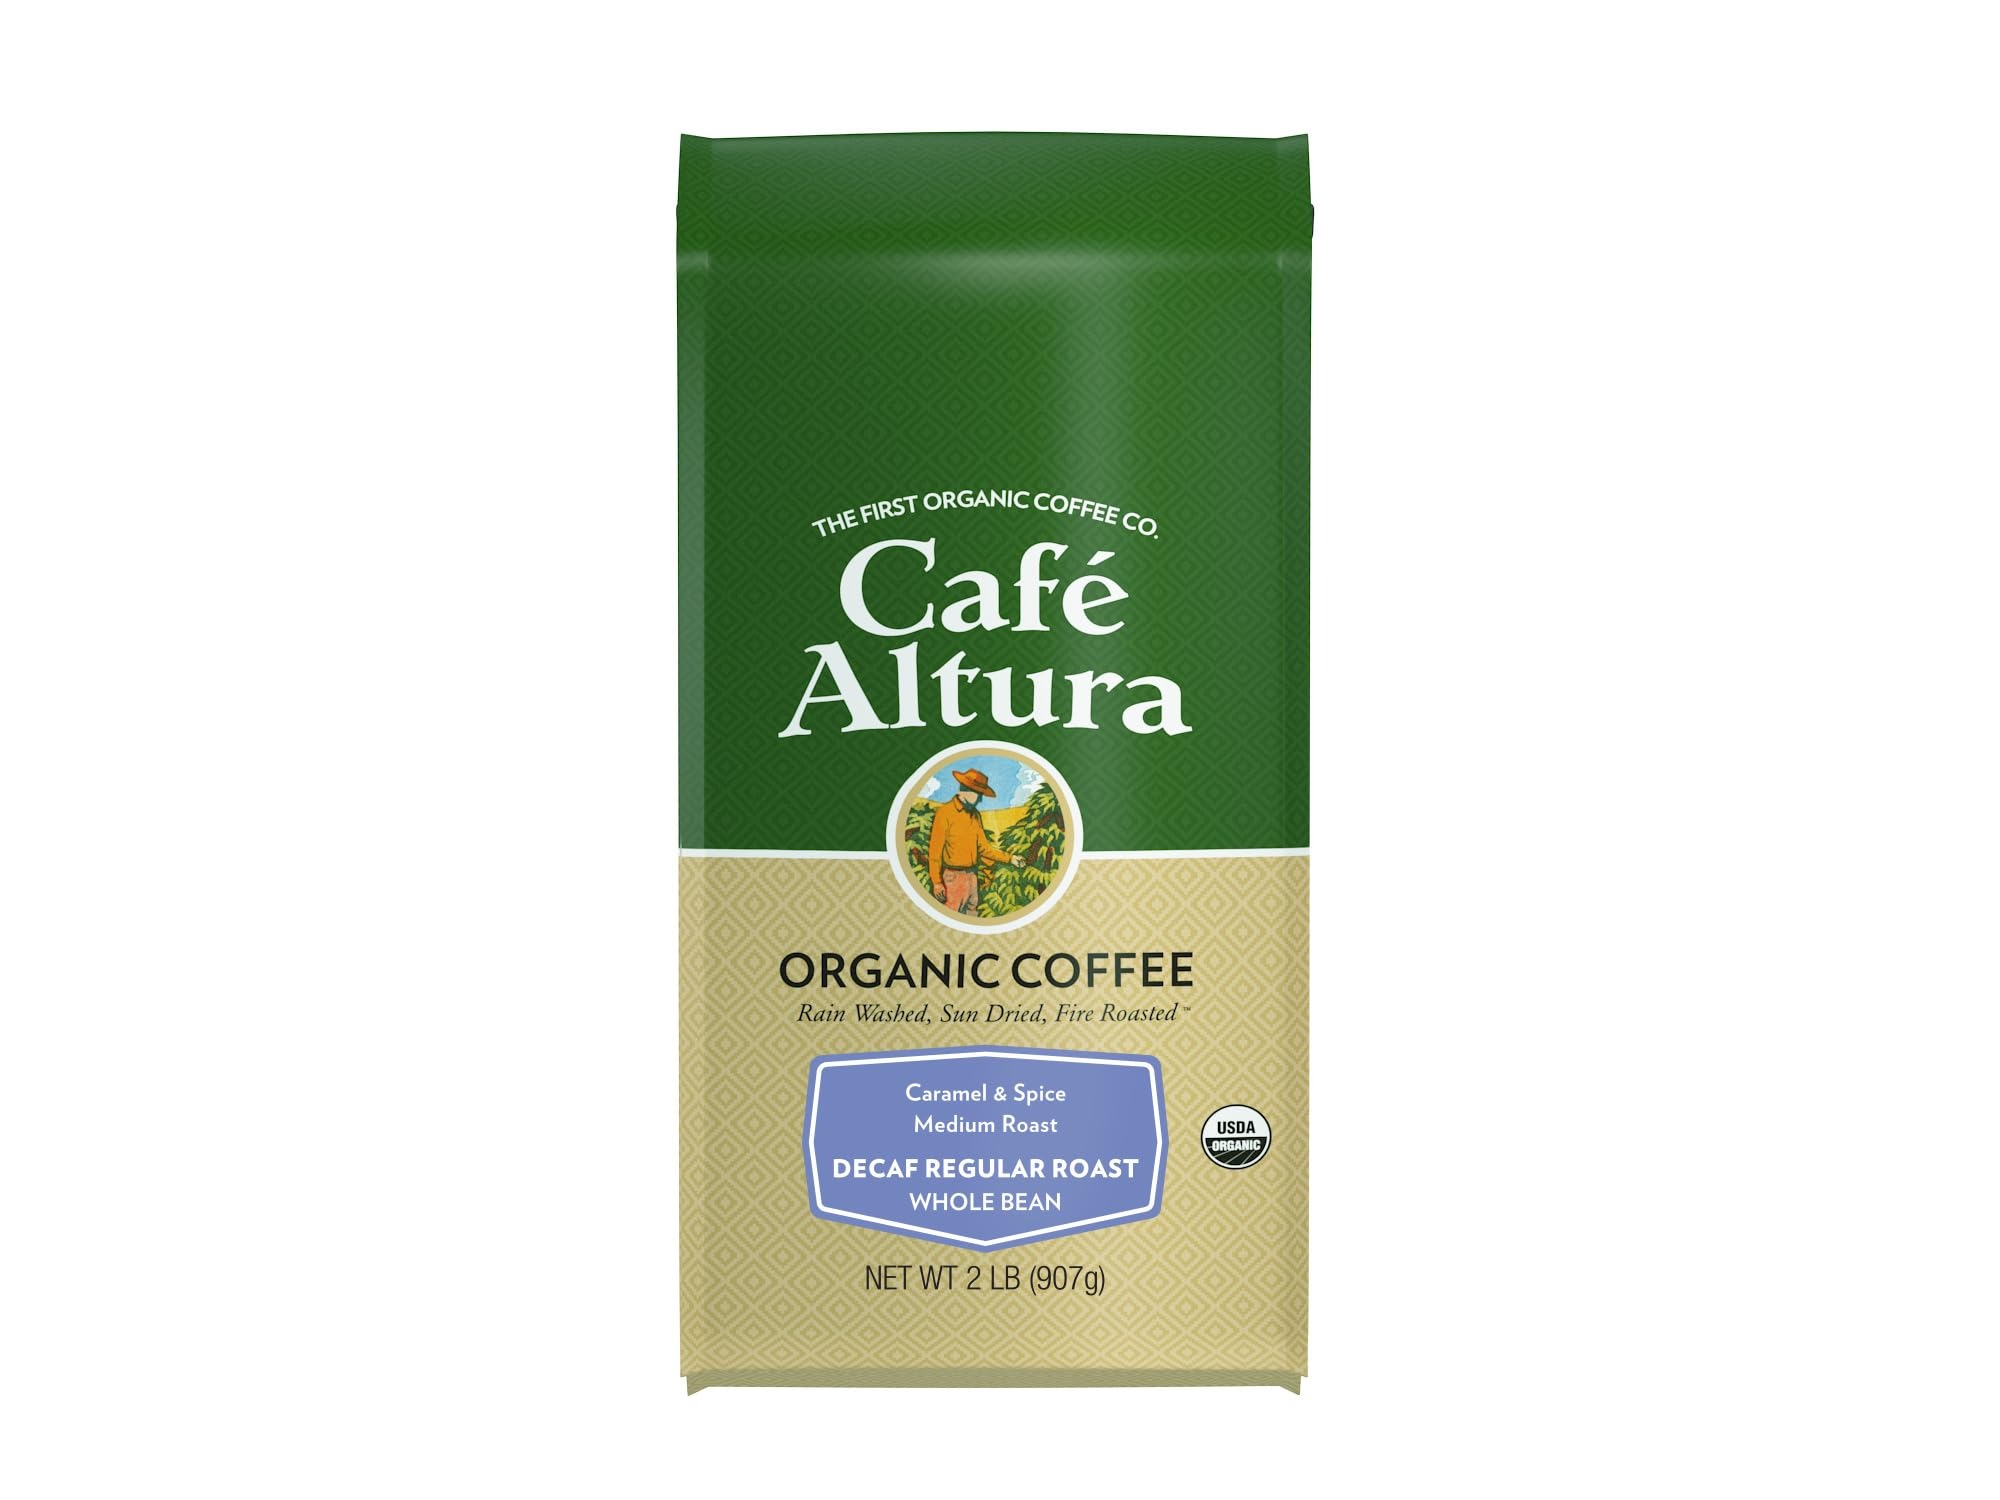
Item Name: Cafe Altura Whole Bean Organic Coffee, Regular Roast Decaf, 2 Pound
Bullet Point 1: Premium Specialty Grade Arabica Beans : Crafted from high-quality Arabica beans, Café Altura offers a rich, smooth flavor profile. Our beans are carefully selected to ensure a superior coffee experience.​
Bullet Point 2: Certified Organic, Non-GMO, and Fair Trade : Our coffee is USDA Organic Certified, Non-GMO, and Fair Trade Certified, reflecting our commitment to sustainable and ethical farming practices.​
Bullet Point 3: Regenerative and Biodynamic Farming Practices : We source beans from farms employing regenerative and biodynamic methods, promoting soil health and ecological balance. Our Biodynamic coffee is Demeter certified, ensuring adherence to strict environmental standards.
Bullet Point 4: Chemical-Free and Toxin-Tested : Grown without synthetic pesticides or fertilizers, our coffee is also tested for toxins to guarantee a clean and pure cup.​
Bullet Point 5: Water Processed Decaffeination : Our decaf options utilize the Mountain Water Process, a chemical-free method that preserves the coffee's natural flavor while removing caffeine.
Bullet Point 6: Nitrogen-Flushed Packaging for Freshness: To maintain peak freshness, our coffee is nitrogen-flushed immediately after roasting, locking in flavor and aroma until you brew.
Bullet Point 7: Variety of Origins and Roast Profiles: We offer a diverse selection of single-origin and blended coffees, ranging from light to dark roasts, catering to various taste preferences.
Bullet Point 8: Available in Whole Bean and Ground Options: Choose between whole bean for grinding at home or pre-ground for convenience, suitable for multiple brewing methods.
Value: 32.0
Unit: Ounce

Price: 57.62